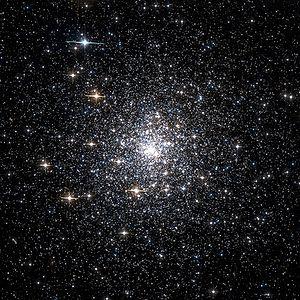
M70 est un amas globulaire situé dans la constellation du Sagittaire. Il fut découvert par Charles Messier le 31 août 1780. William Herschel fut le premier à la résoudre en étoiles, en le décrivant comme une « miniature de M3 ».